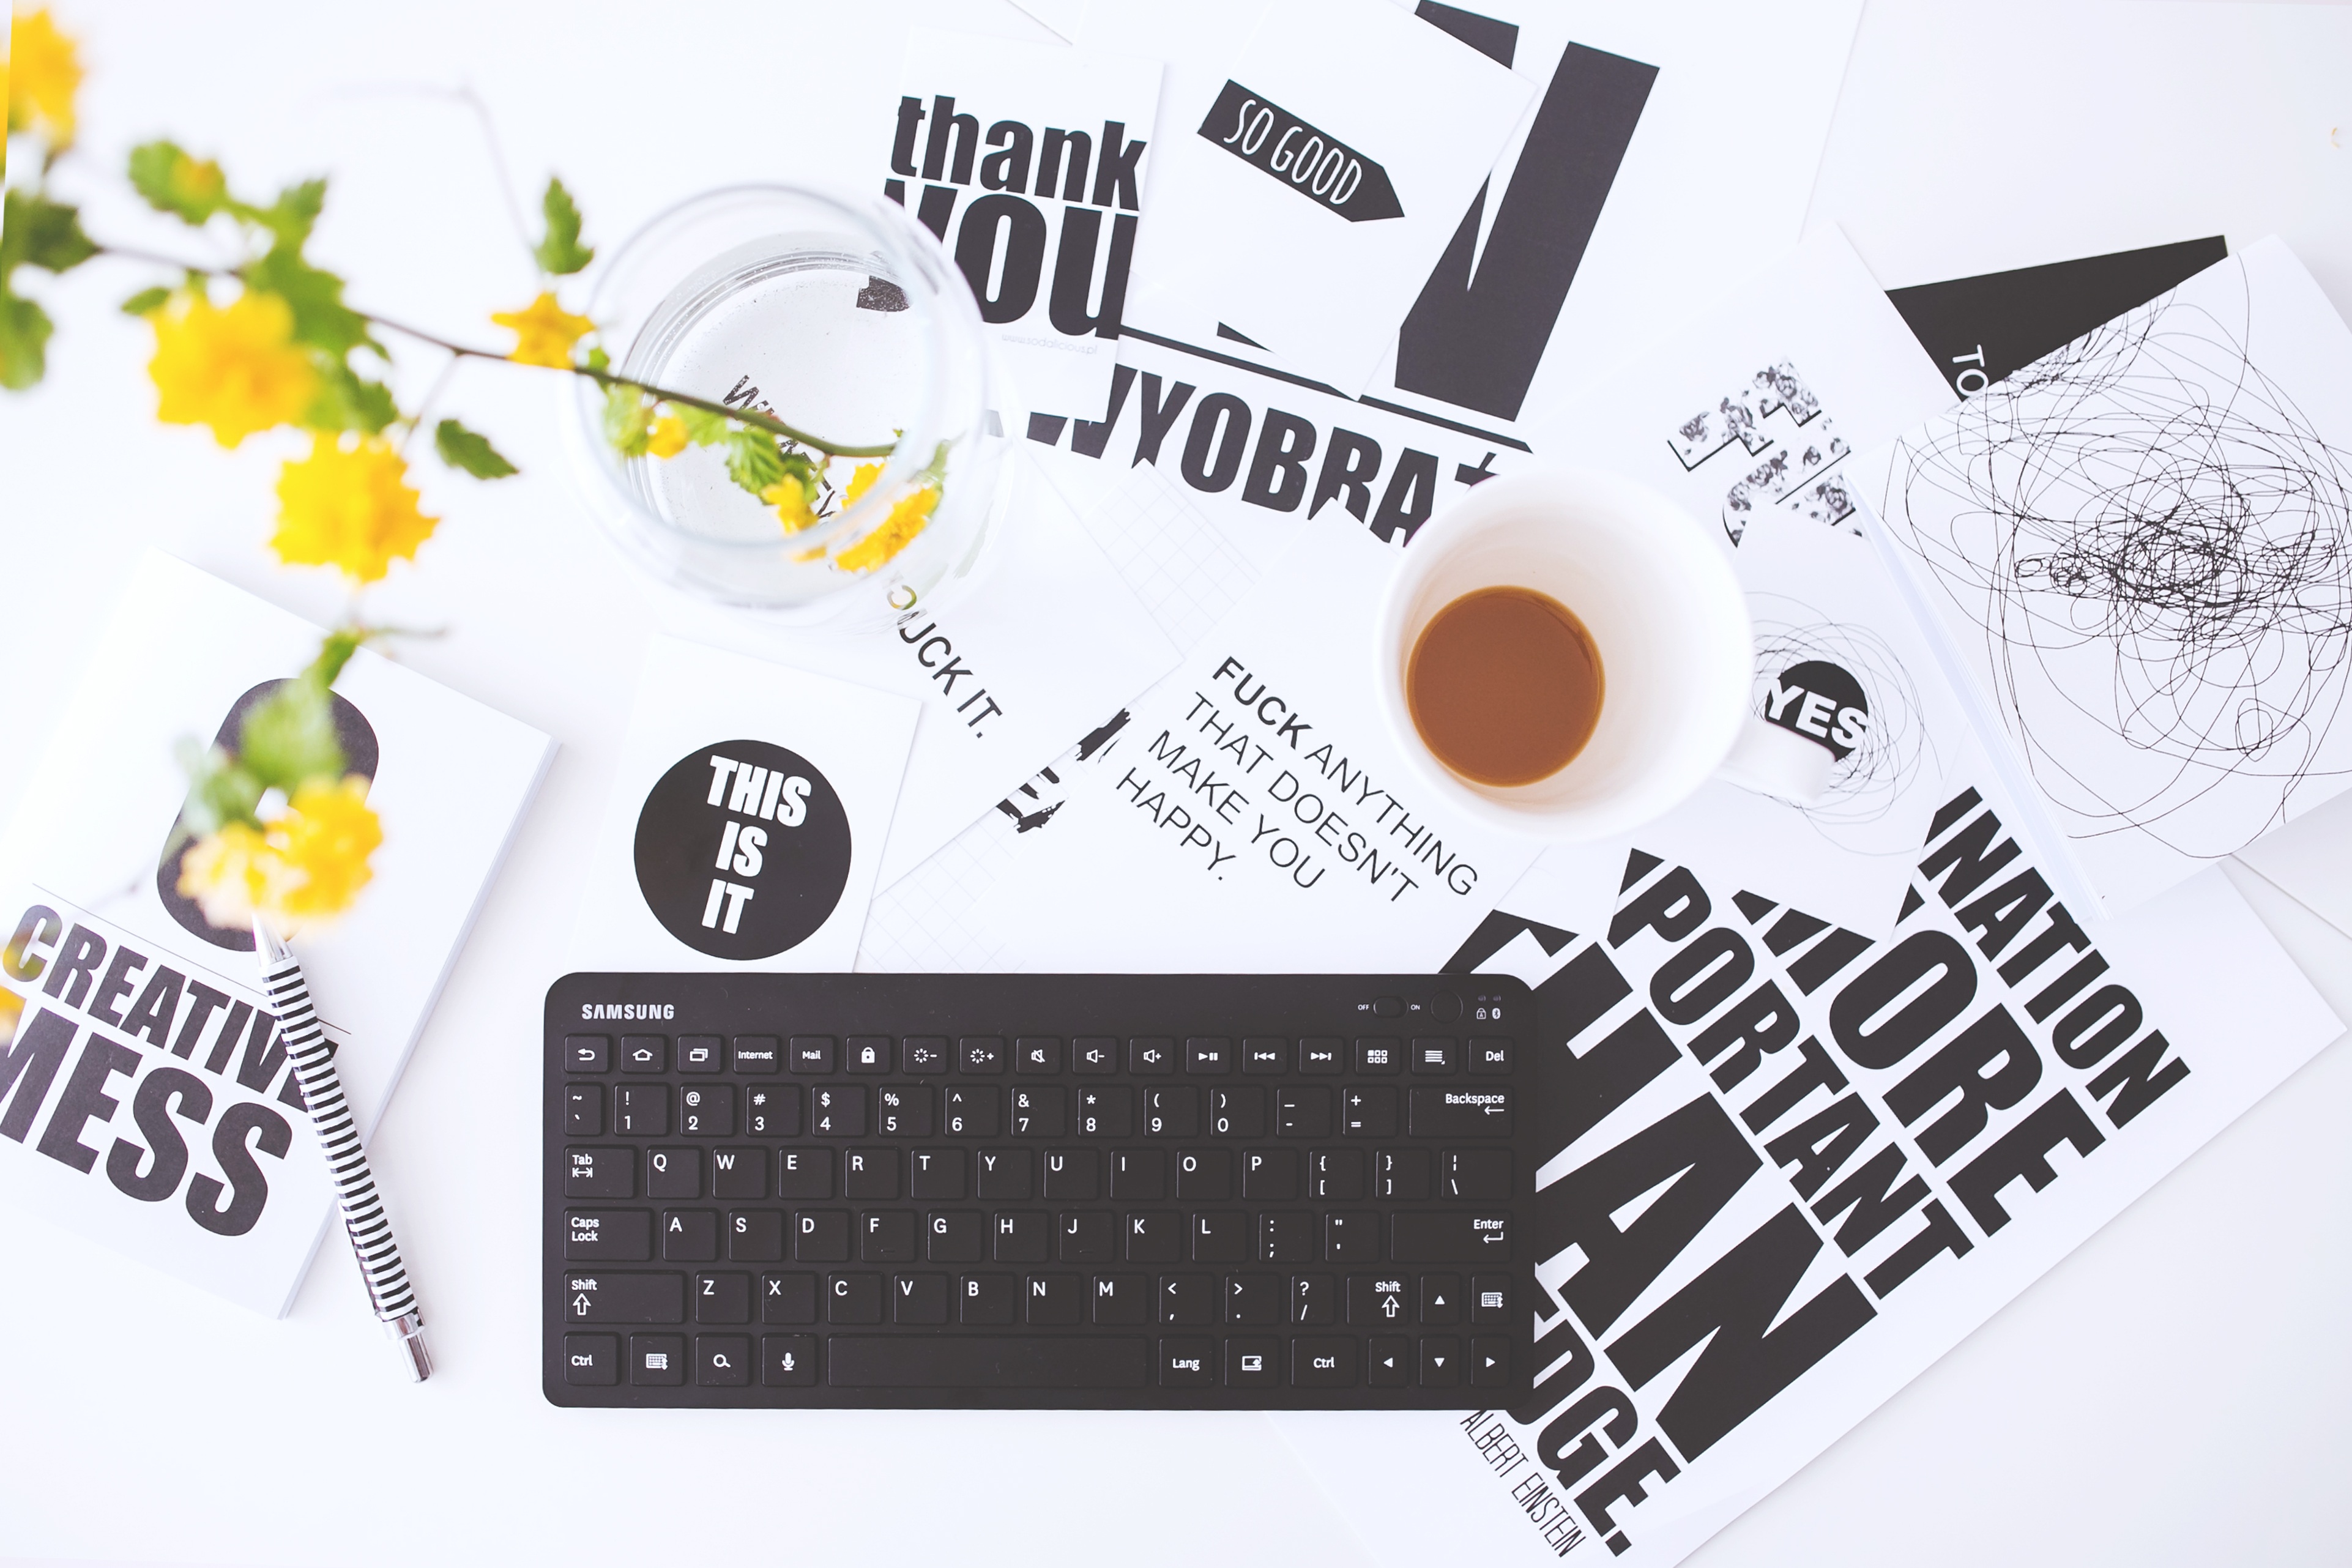
computer, work, keyboard, technology, advertising, equipment, office, student, business, still life, label, brand, product, designer, font, electronics, creativity, illustration, design, work desk, electronic equipment, graphic design, computer equipment